Gospel of James

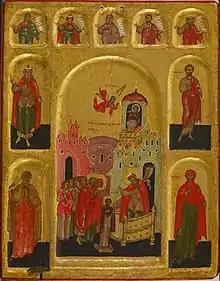
The Presentation of the Virgin in the Temple, an event that only appears in the Gospel of James, depicted on a Russian icon

Mary is presented as an extraordinary child destined for great things from the moment of her conception. Her parents, the wealthy Joachim and his wife Anna (or Anne), are distressed that they have no children, and Joachim goes into the wilderness to pray, leaving Anna to lament her childless state. God hears Anna's prayer, angels announce the coming child, and in the seventh month of Anna's pregnancy (underlining the exceptional nature of Mary's future life), she is born. Anna dedicates the child to God and vows that she shall be raised in the Temple. Joachim and Anna name the child Mary, and when she is three years old, they send her to the Temple, where she is fed each day by an angel.